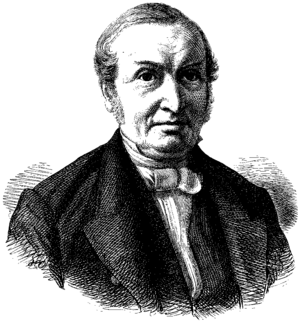
P.D. Bruun
Den danske politiker Peter Daniel Bruun (1796-1864)
Peter Daniel Bruun var en dansk jurist og politiker.